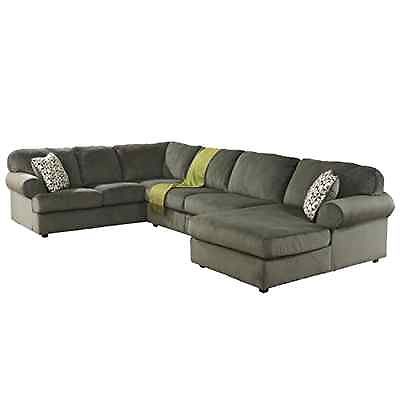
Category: sofa